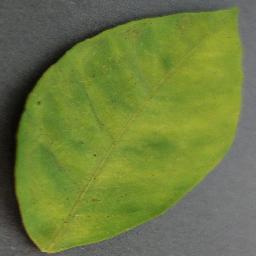
Label: Orange___Haunglongbing_(Citrus_greening)